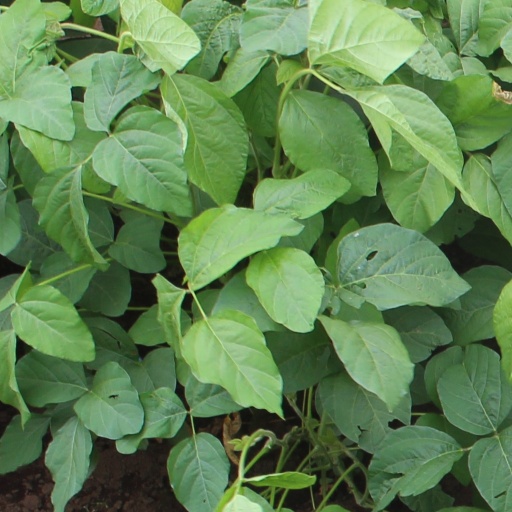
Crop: soybean